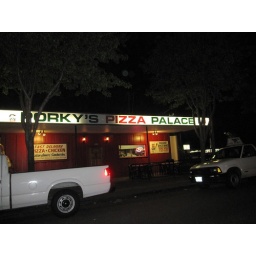
bombest pizza and fried chicken in the bay...